Mars (mythology)

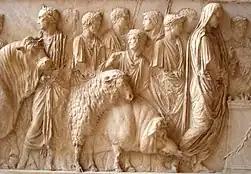
The procession of the "suovetaurilia", a sacrifice of a pig, ram, and bull, led by a priest with his head ritually covered

Ancient Greek and Roman religion distinguished between animals that were sacred to a deity and those that were prescribed as the correct sacrificial offerings for the god. Wild animals might be viewed as already belonging to the god to whom they were sacred, or at least not owned by human beings and therefore not theirs to give. Since sacrificial meat was eaten at a banquet after the gods received their portion – mainly the entrails "(exta)" – it follows that the animals sacrificed were most often, though not always, domestic animals normally part of the Roman diet. Gods often received castrated male animals as sacrifices, and the goddesses female victims; Mars, however, regularly received intact males. Mars did receive oxen under a few of his cult titles, such as Mars Grabovius, but the usual offering was the bull, singly, in multiples, or in combination with other animals.